Cybele

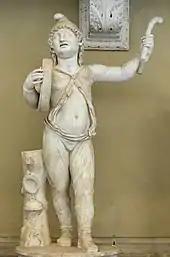
Roman Imperial Attis wearing a Phrygian cap and performing a cult dance

Their cults shared several characteristics: the foreigner-deity arrived in a chariot, drawn by exotic big cats (Dionysus by tigers or panthers, Cybele by lions), accompanied by wild music and an ecstatic entourage of exotic foreigners and people from the lower classes. At the end of the 1st century BC Strabo notes that Rhea-Cybele's popular rites in Athens were sometimes held in conjunction with Dionysus' procession. Both were regarded with caution by the Greeks, as being foreign, to be simultaneously embraced and "held at arm's length".